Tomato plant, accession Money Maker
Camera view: tilt-top (135 deg); turntable rotation: 300 degrees
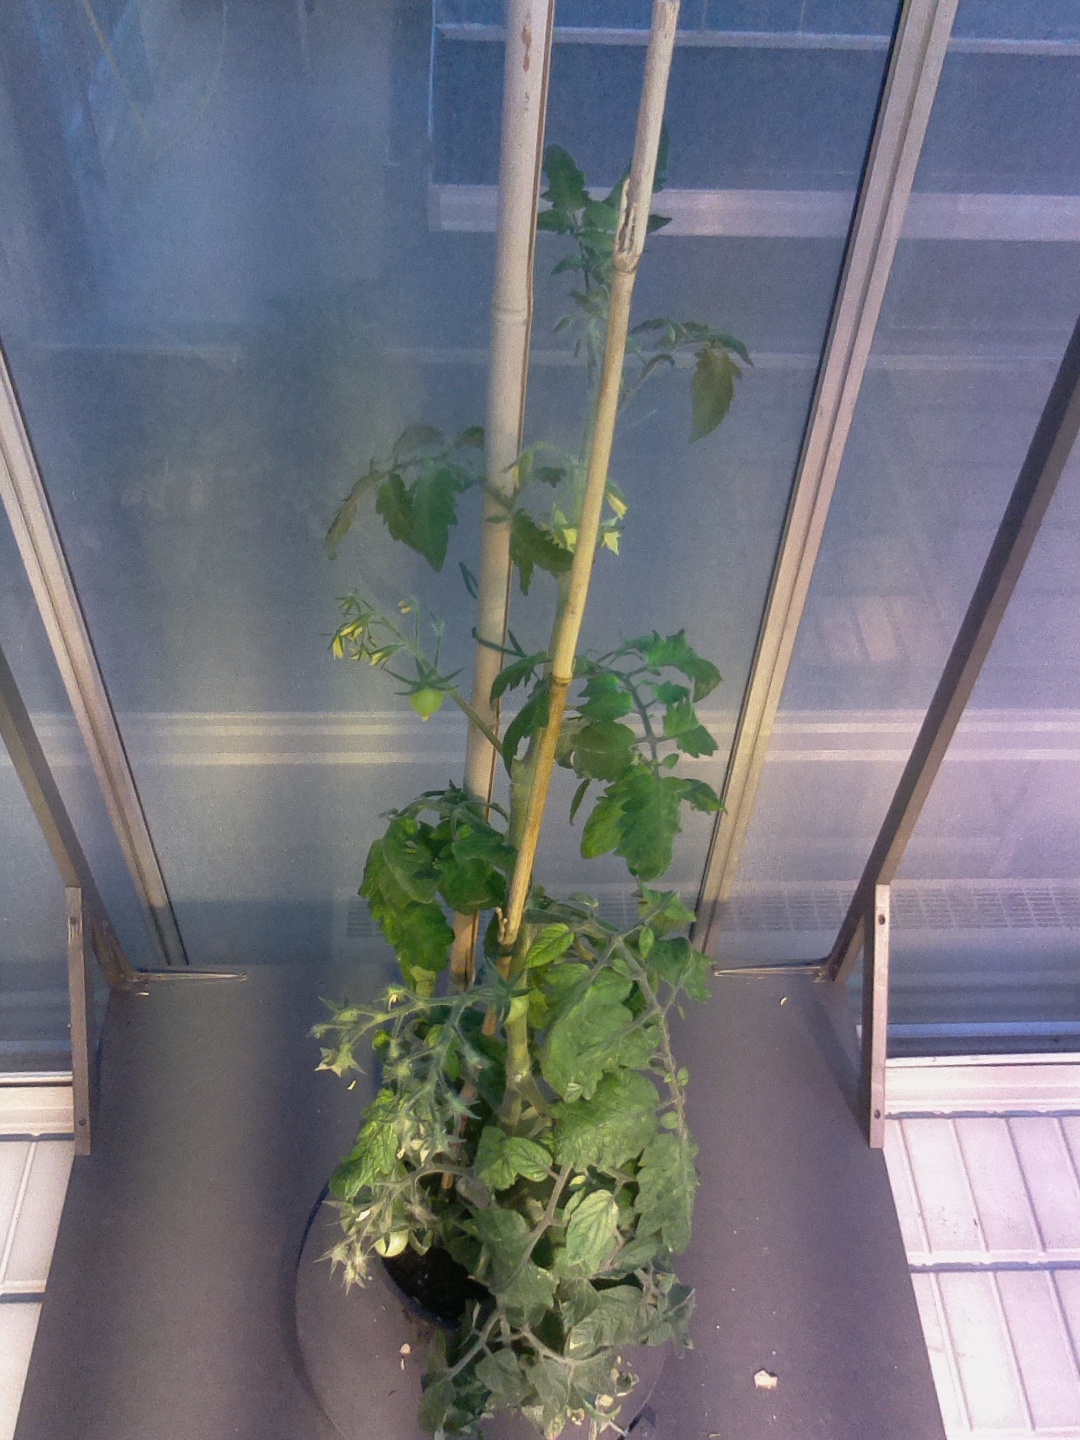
BBCH growth stage 71: 10%-20% of final fruit size